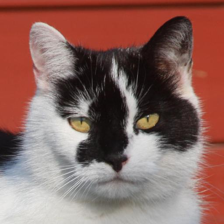
Label: animals